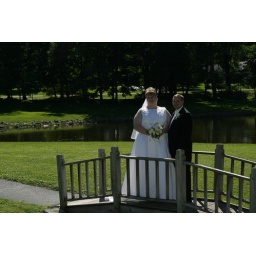
bridge with lake in back